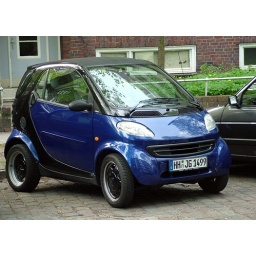
blue Smart car in Hamburg